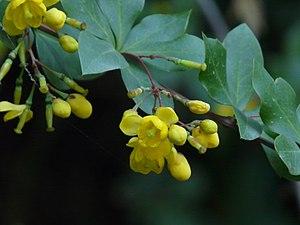
Berberis aristata est un arbuste qui fait partie de la famille des Berbéridacées, genre Berberis. Ce genre comprend environ 500 espèces de buissons caduques et persistants des zones tempérées et subtropicales d'Asie, d'Europe et d'Amérique. B. aristata est originaire de l'Inde himalayenne et du Népal ; on le trouve également à l'état sauvage dans les zones humides du Sri Lanka.